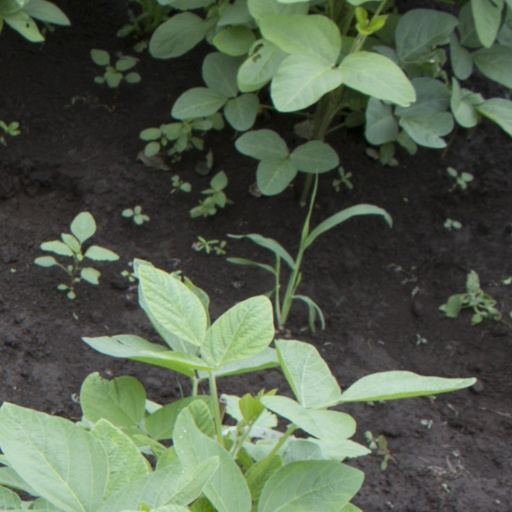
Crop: soybean